Uniforms and insignia of the Red Army (1917–1924)

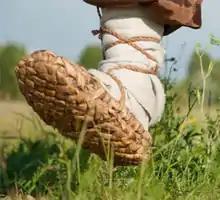
Lapti made of woven bast.

During World War 1 the black leather jackboots worn by the army had to be supplemented with puttees and ankle boots; critical shortages of either of these lead to the introduction of lapti, a kind of slipper made of leather or woven birch-bark fibres (bast) by peasants, for many in the Red Army. Both military and civilian leather boots, puttees, and leather or canvas gaiters were in use, the first being, again, popular with Red commanders. Valenki felt overboots would have been worn in winter when available.